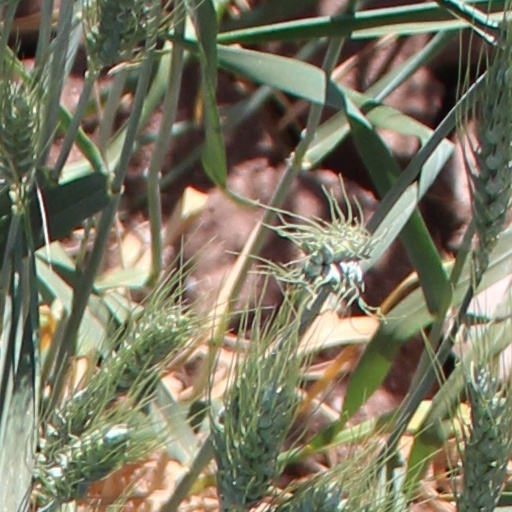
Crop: wheat